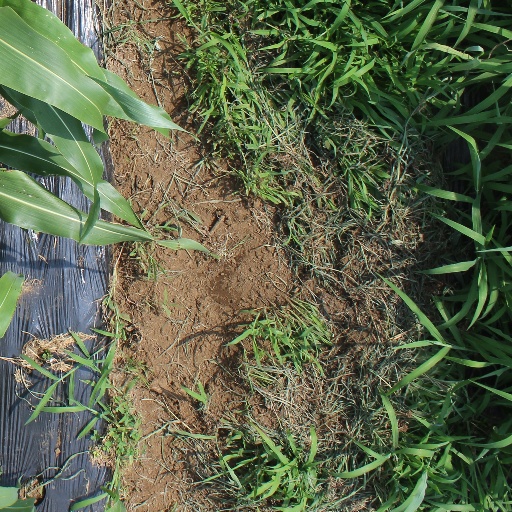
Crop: sorghum